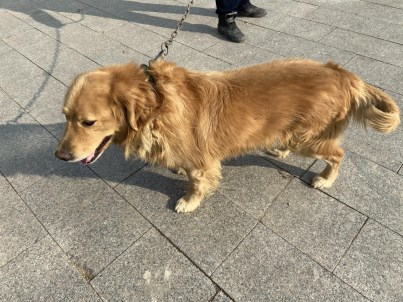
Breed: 5355-n000126-golden_retriever